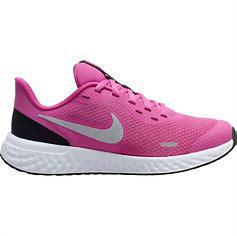
Brand: Nike
Model: Revolution 5